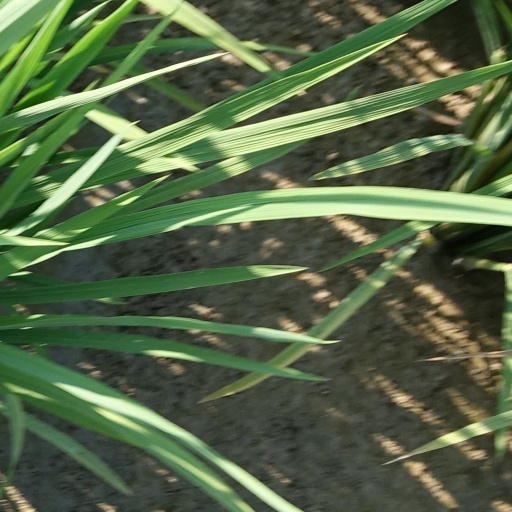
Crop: rice